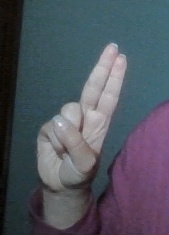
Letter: taa